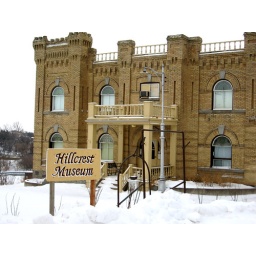
houses over 5000 different species of butterflies under one roof!